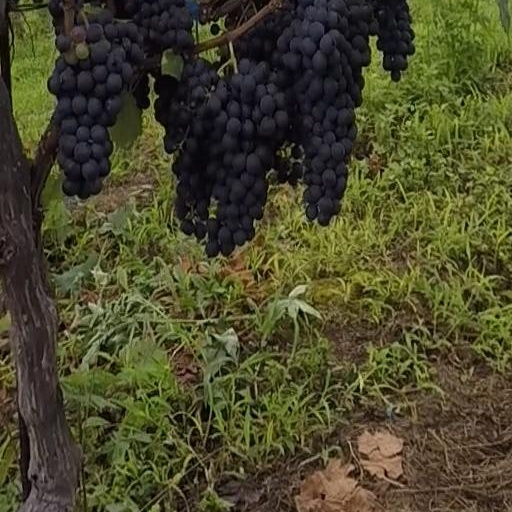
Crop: grape